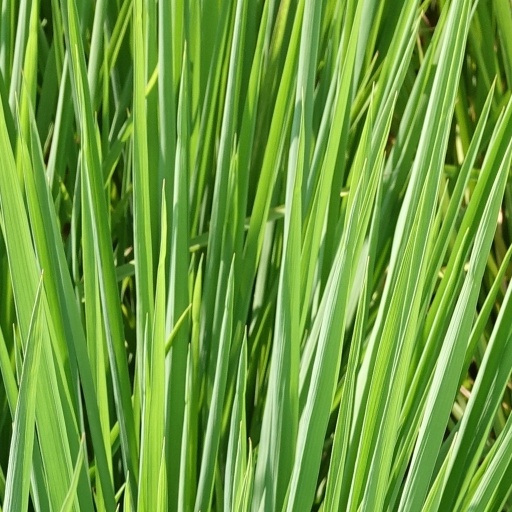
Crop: rice